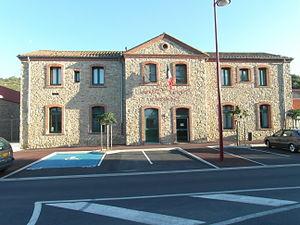
L'école (et ancienne mairie) de Corbère-les-Cabanes